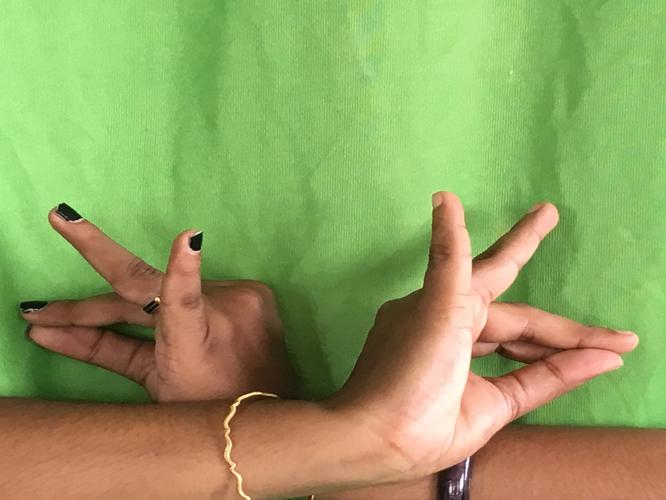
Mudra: Katakavardhana
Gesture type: double_hand